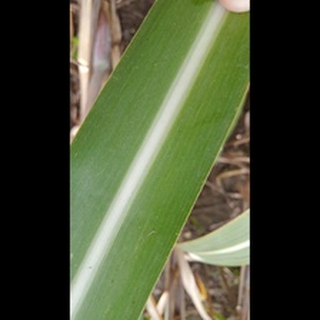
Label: healthy_sugarcane